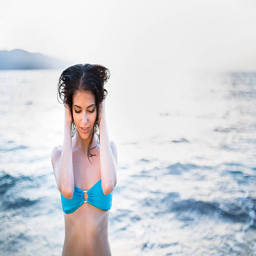
fit woman going out of the water after swim